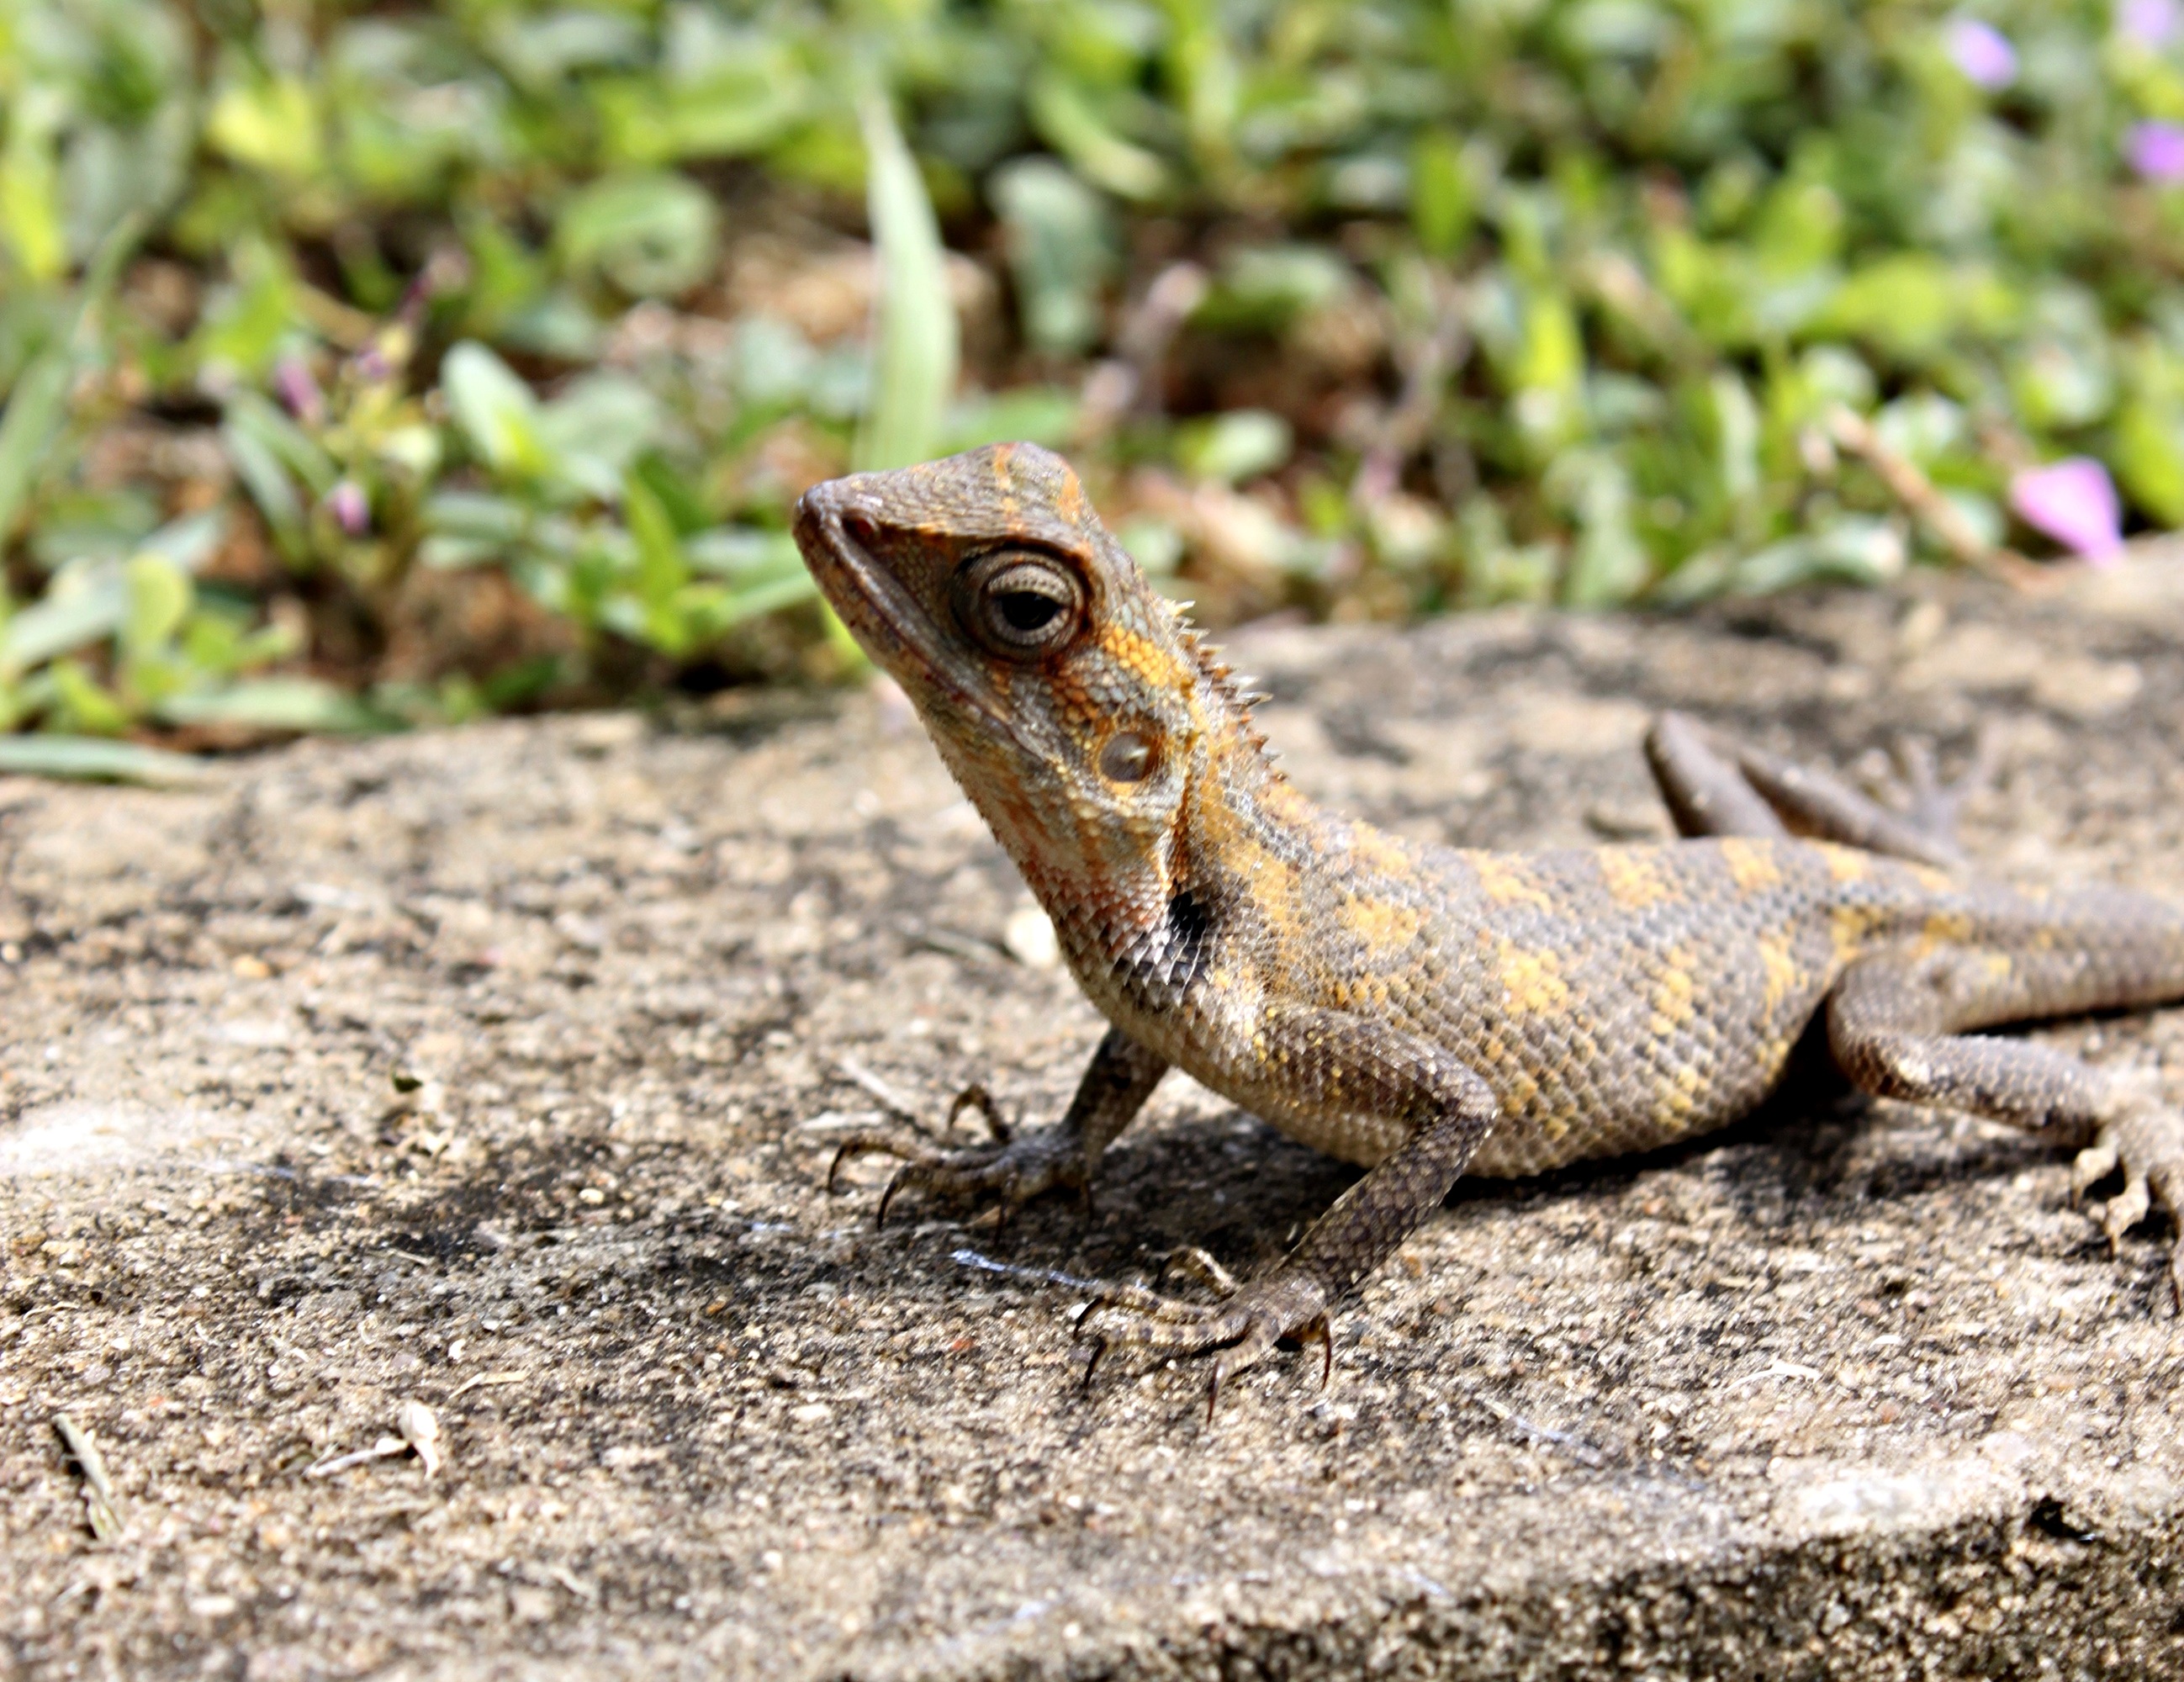
nature, wildlife, pattern, tropical, reptile, fauna, lizard, green lizard, head, skin, vertebrate, scales, lacerta, agamidae, agama, dactyloidae, scaled reptile, lacertidae